Law enforcement in Australia

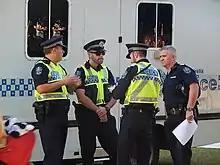
South Australia Police officers

State police officers and Australian Federal Police officers routinely carry firearms, other state and federal law enforcement officers may carry firearms or other items for personal defence depending on their agency or the condition in which they're deployed. While on duty, an armed law enforcement officer's duty belt generally consists of a handgun, Taser, expandable baton, pepper spray, a set of handcuffs, ammunition magazines, gloves, torch, and a two-way radio.